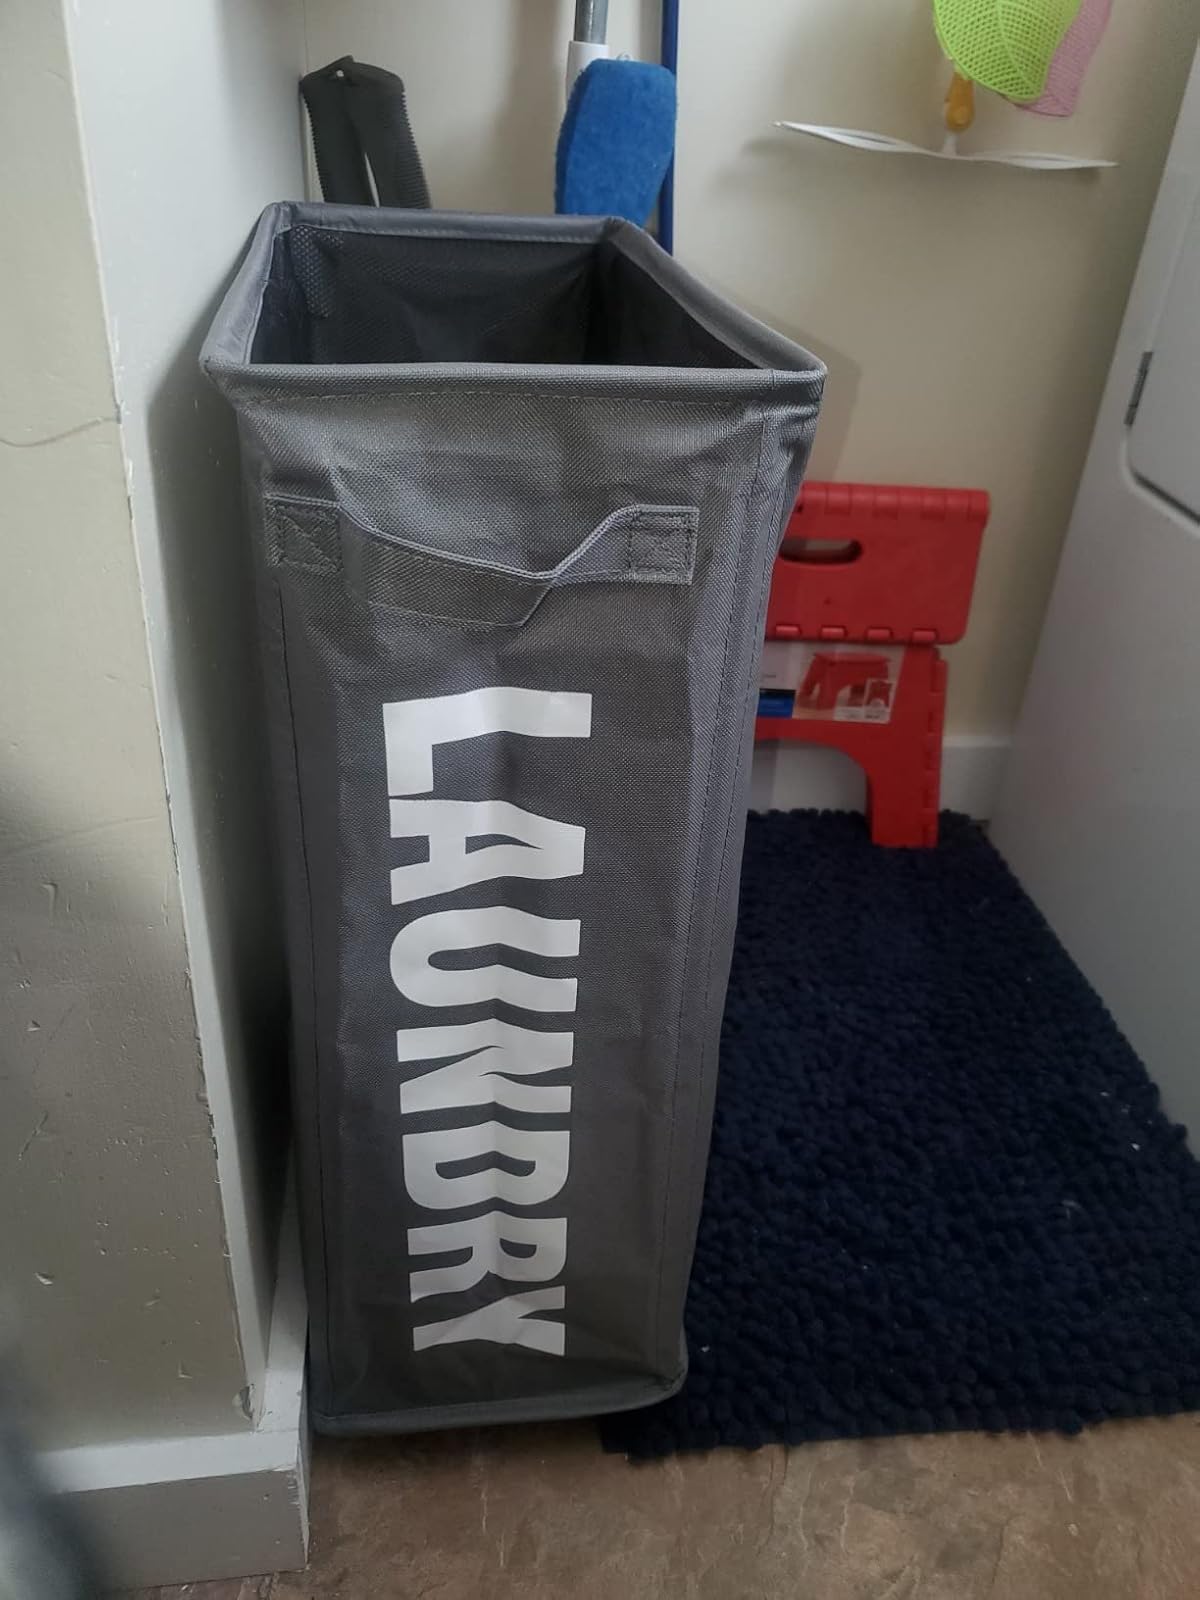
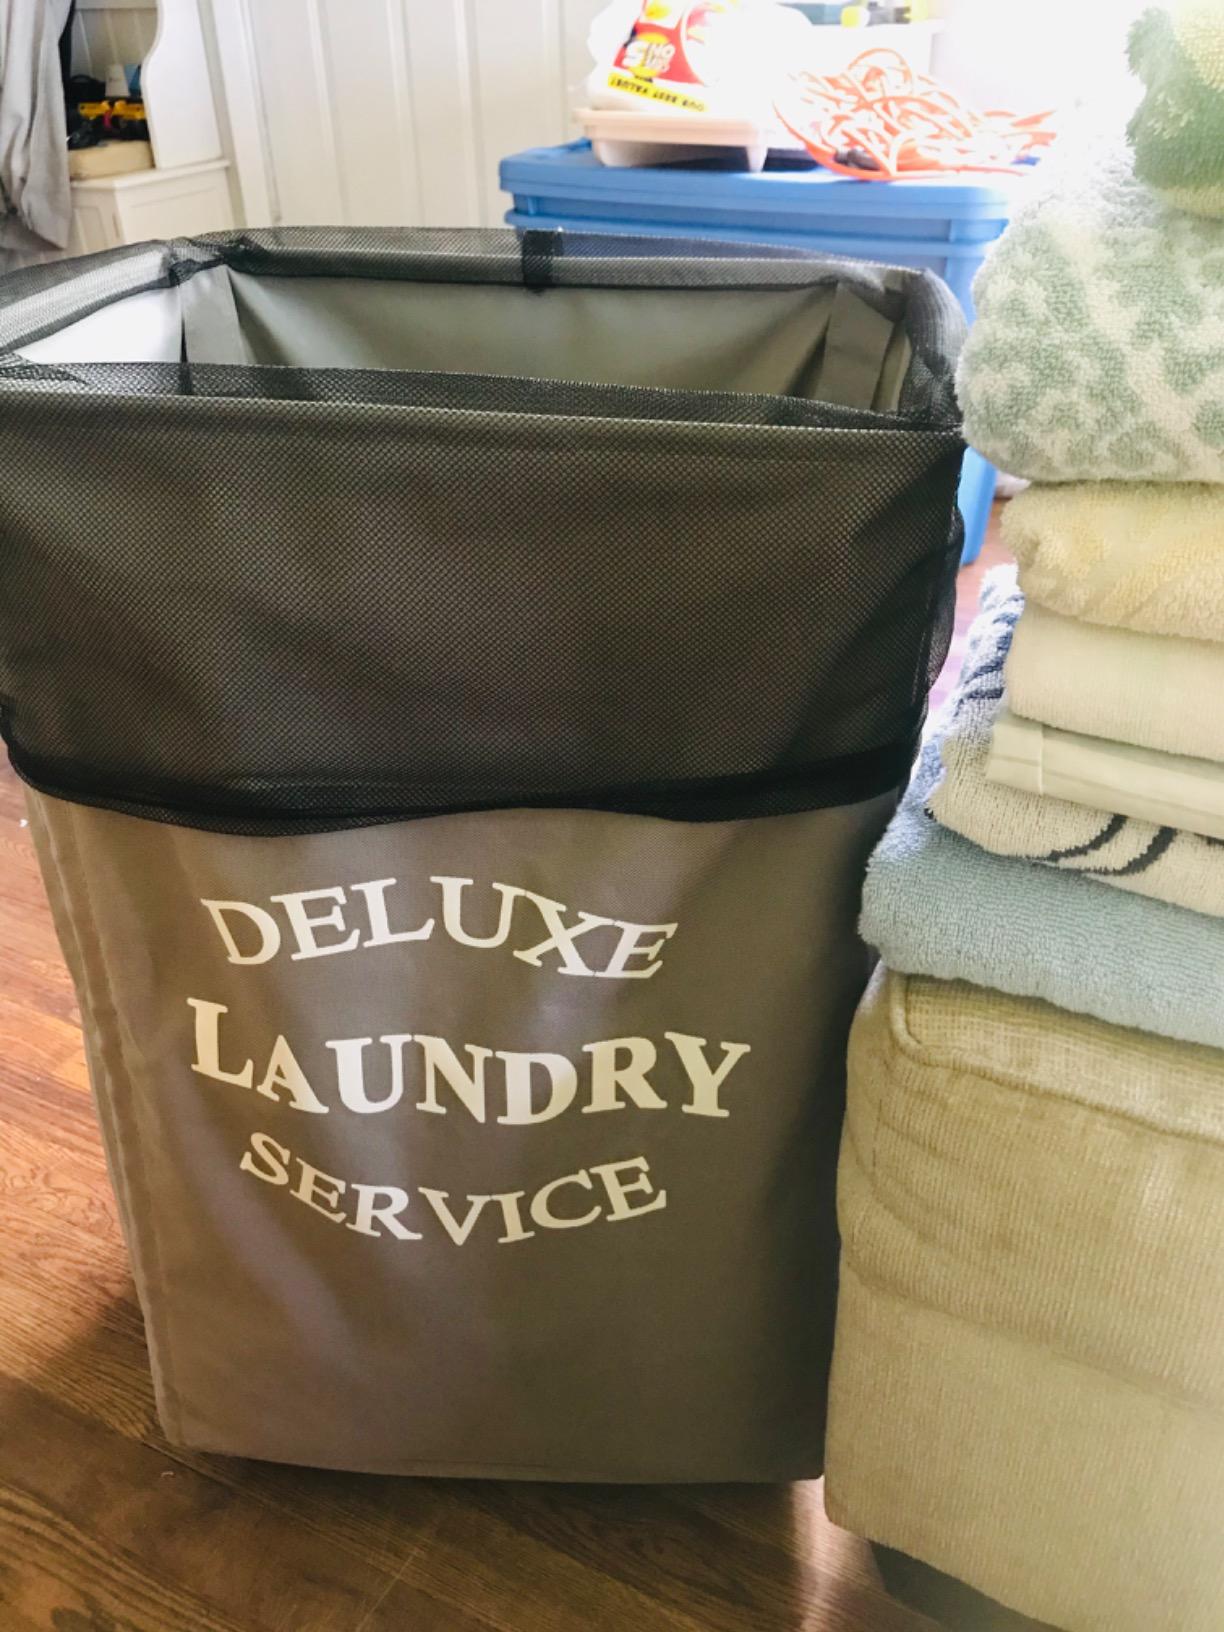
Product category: items_hamper
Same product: no